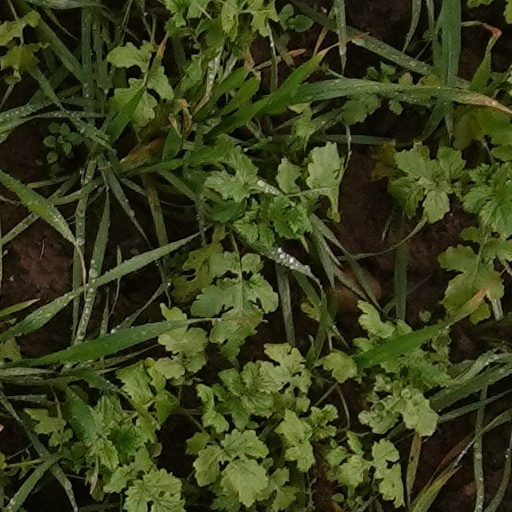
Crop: wheat